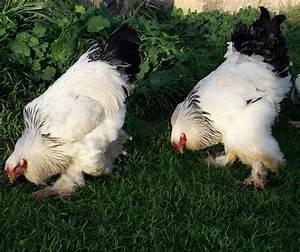
chicken